Music history of Italy

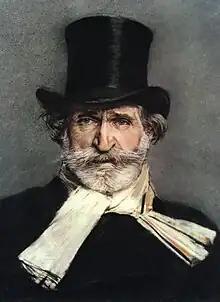
Giuseppe Verdi

The 19th century is the age of Romanticism in European literature, art, and music. Italian opera forsakes the Comic opera for the more serious fare of Italian lyric Romanticism. Although the generally light-hearted and ever-popular Rossini was certainly an exception to that, Italian music of the 19th century is dominated at the beginning by the likes of Bellini and Donizetti, giving to Italian music the lyrical melodies that have remained associated with it ever since. Then, the last fifty years of the century were dominated by Giuseppe Verdi, the greatest musical icon in Italian history. Verdi's music "sought universality within national character"; that is, much of what he composed in terms of historical themes could be related to his pan-Italian vision. Verdi was the composer of the Italian Risorgimento, the movement to unify Italy in the 19th century. Later in the century is also the time of the early career of Giacomo Puccini, perhaps the greatest composer of pure melody in the history of Italian music.